Leopold Stein

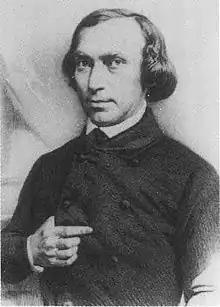

Leopold Stein (3 November 1810 – 2 December 1882) was a German rabbi, theologian, and writer. He was a prominent leader of the Reform movement.